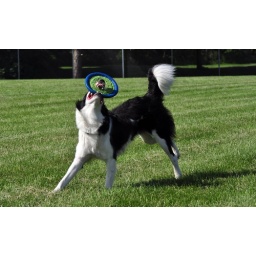
Discovering a fun new Frisbee, and running through a baseball field with it with glee in your heart and the wind in your tail